Trams in Melbourne

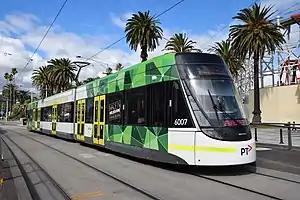
An E1-Class tram in St Kilda

At the start of 2015, the Free Tram Zone was introduced, which provided for free tram travel within the CBD, Docklands and the Queen Victoria Market, and ticketing was simplified to have just two payment zones. Primarily aimed at helping tourists move around the city centre, the Free Tram Zone was criticised by some as contributing to tram overcrowding. Between 2015 and 2019, 50 more E-Class trams were ordered by the Andrews state government, bringing the total order to 100 to be delivered by 2021.